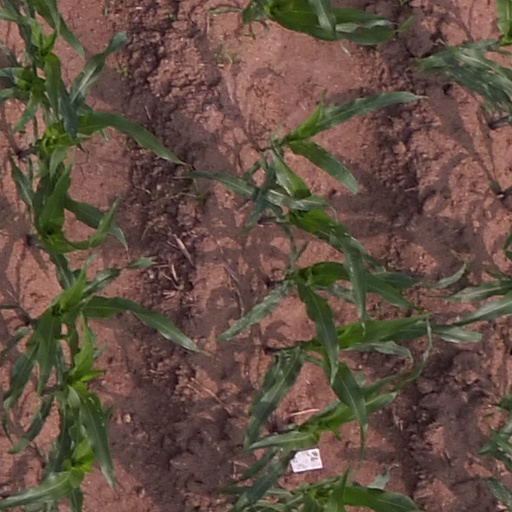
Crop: maize; corn